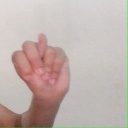
अक्षर: न